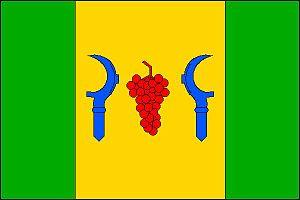
Nechvalín est une commune du district de Hodonín, dans la région de Moravie-du-Sud, en République tchèque. Sa population s'élevait à 346 habitants en 2017.